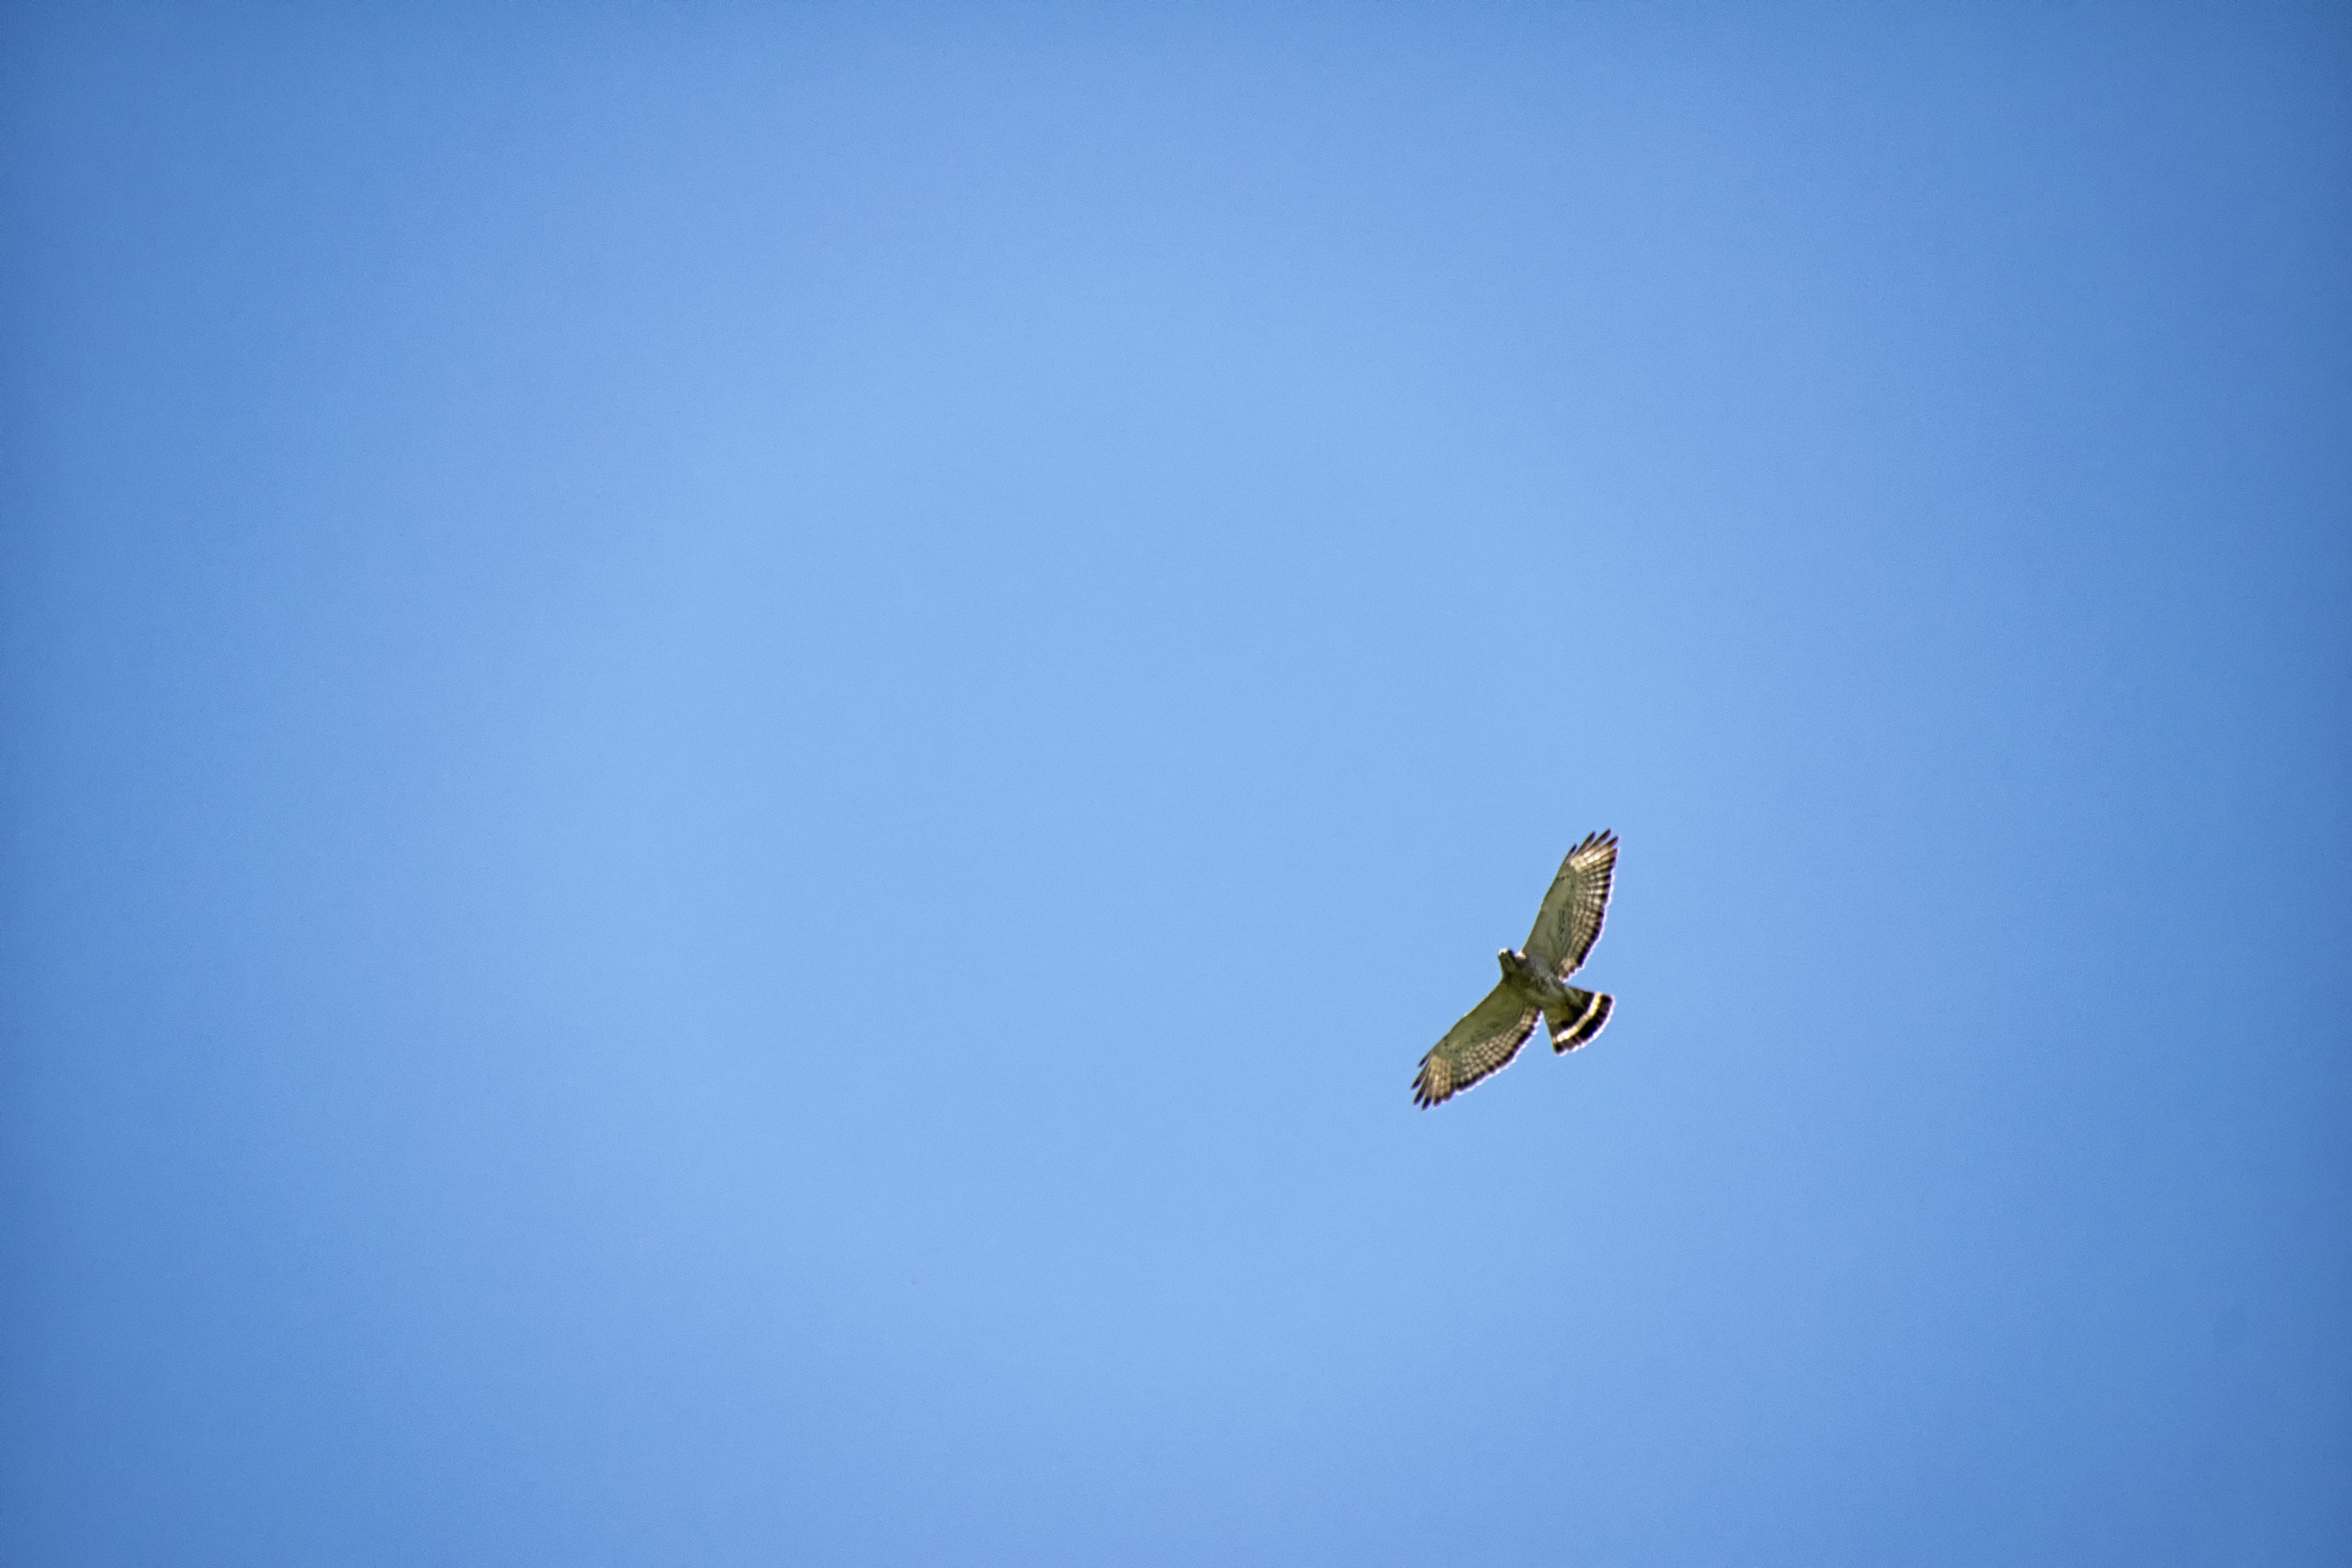
bird, wing, sky, flight, blue, winged, hawk, extreme sport, toy, parachute, canada, quebec, sherbrooke, oiseau, petite, buse, broad, parachuting, atmosphere of earth, computer wallpaper, windsports